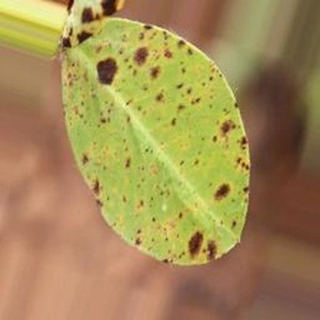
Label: groundnut_late_leaf_spot